Machin, Ontario

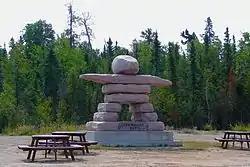
Vermilion Bay, Ontario

The main communities in Machin township are Eagle River, Minnitaki, and Vermilion Bay.